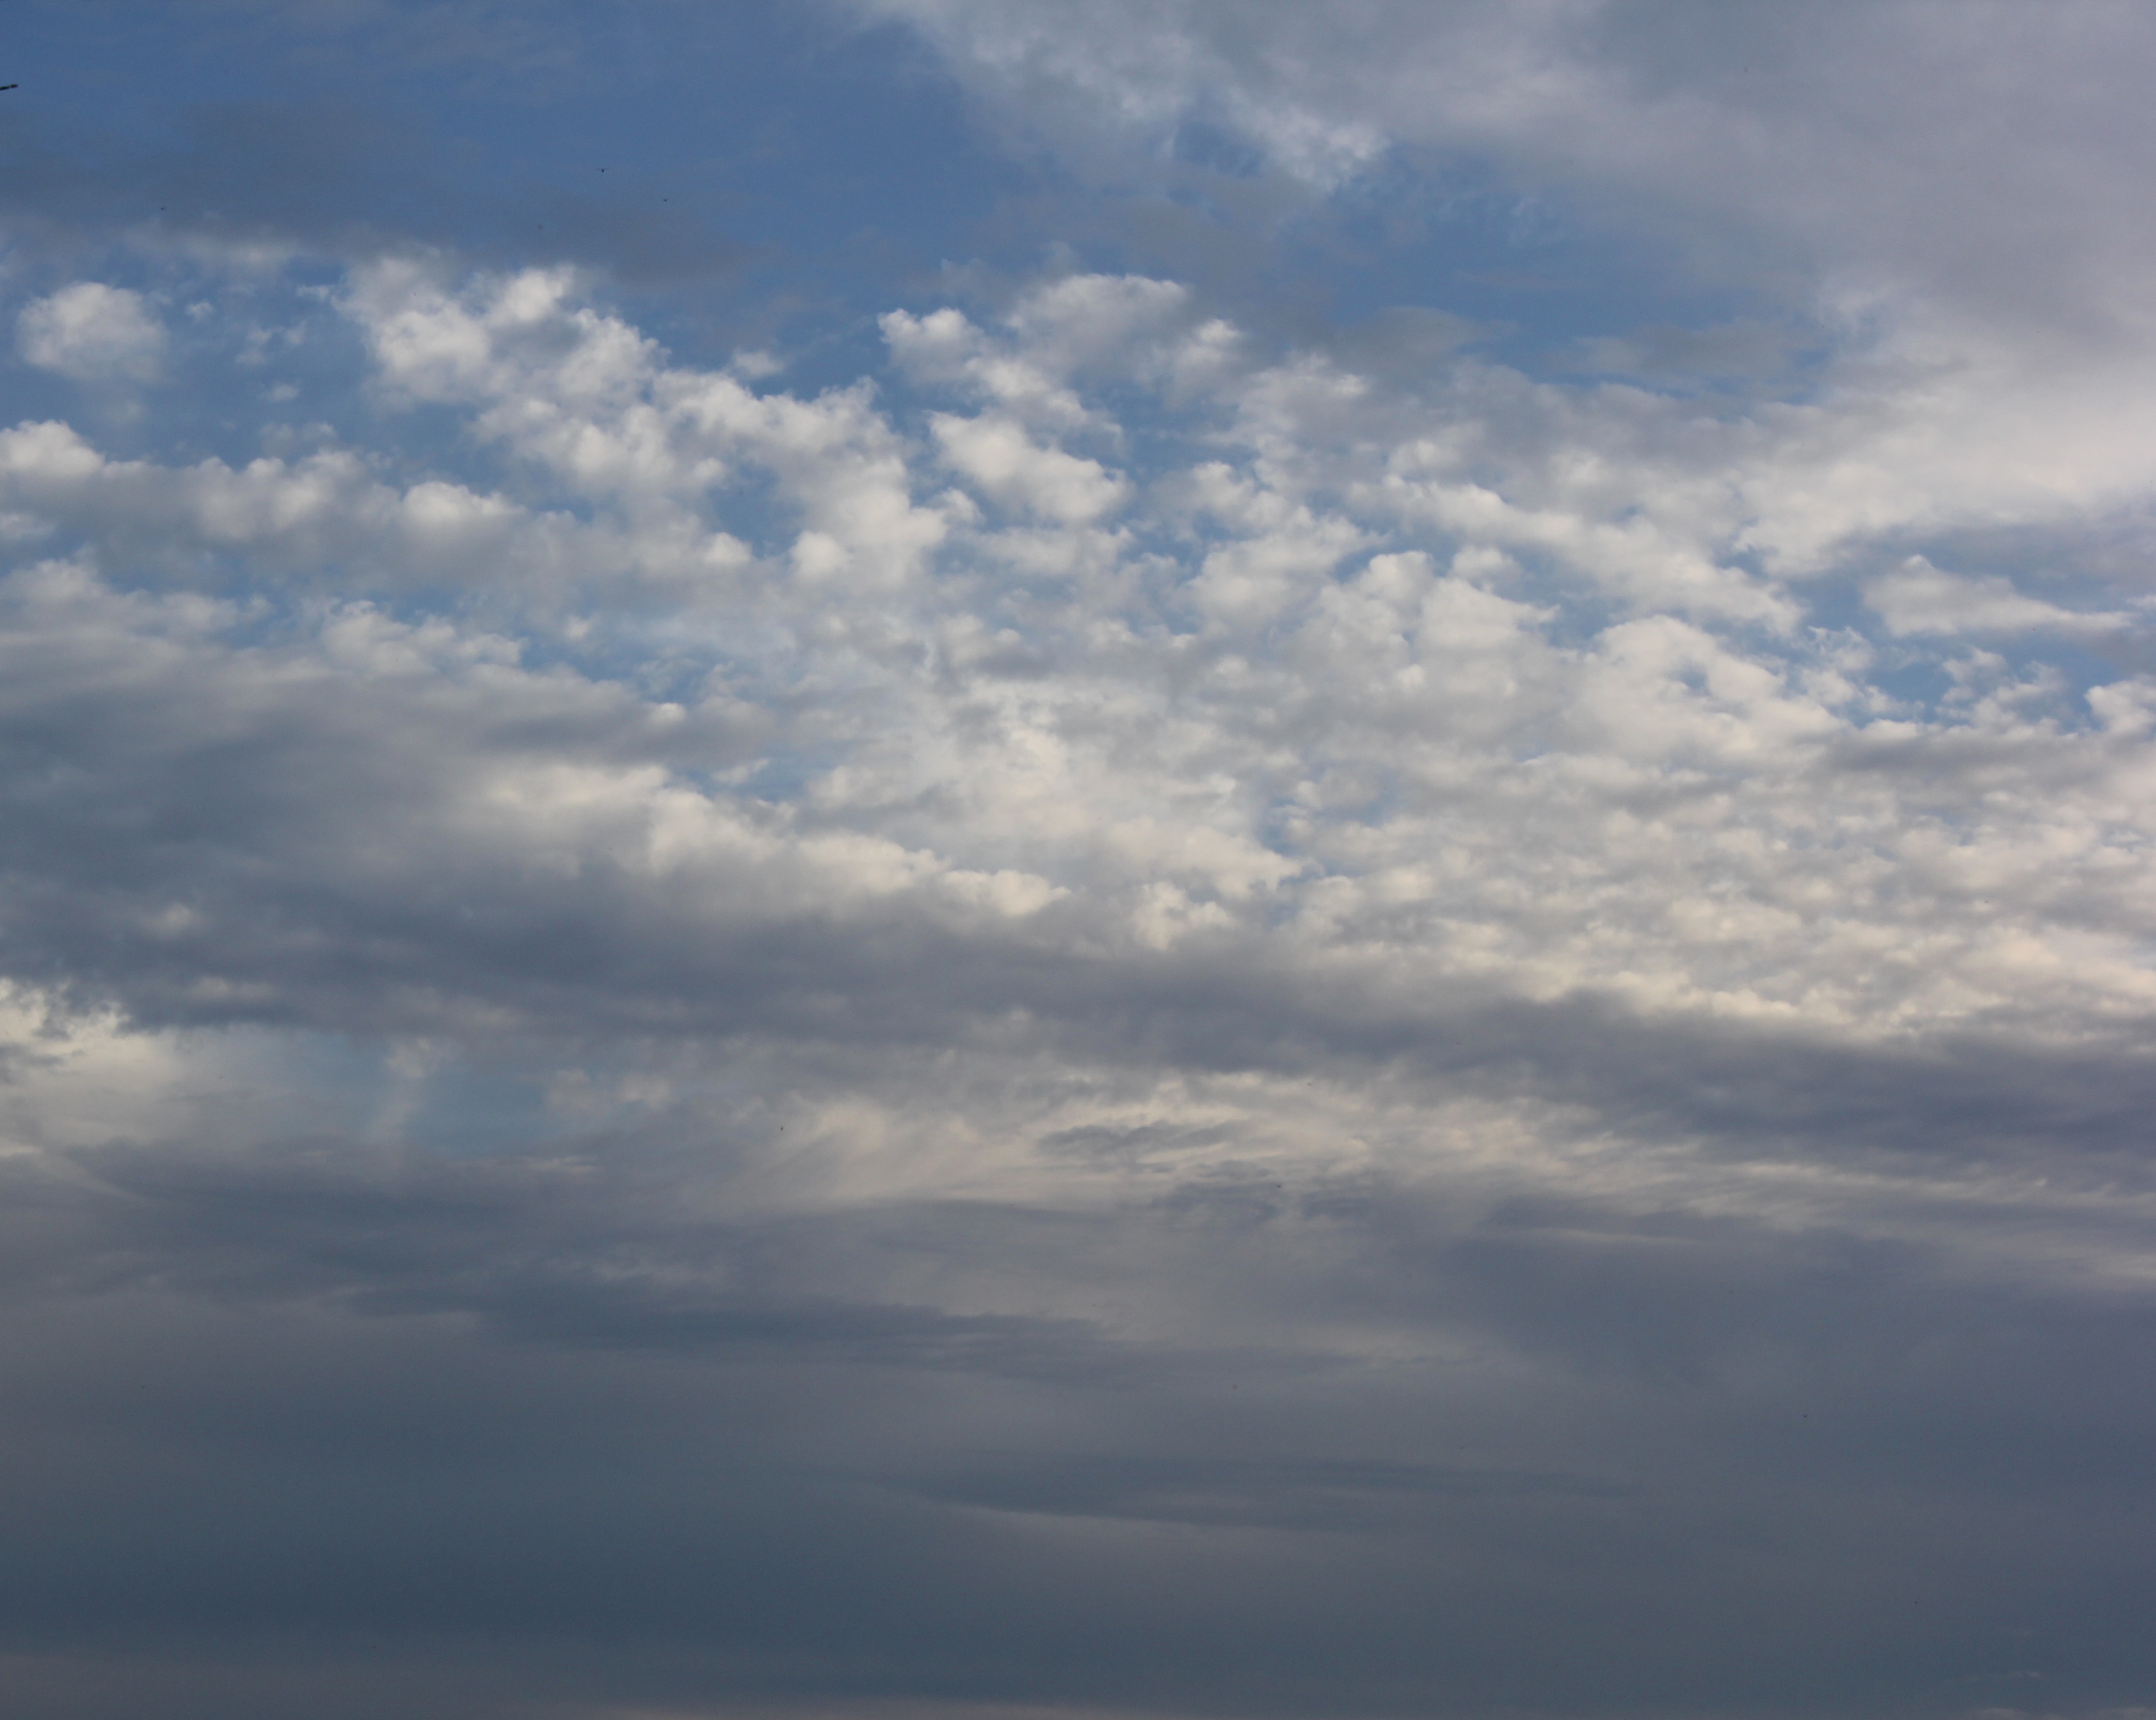
Cloud type: Cirrostratus